North Cambridge carhouse

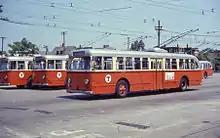
Trolleybuses in North Cambridge yard in 1967

The North Cambridge carhouse is a bus garage for trolleybuses, and a former streetcar carhouse, in Cambridge, Massachusetts, which is owned and operated by the Massachusetts Bay Transportation Authority (MBTA). It was first built in 1874. The current structure dates from 1979 and is located in the North Cambridge neighborhood at 2375 Massachusetts Avenue. It is one of two MBTA garages used in operation of the Boston-area trolleybus system (along with the Southampton Garage, where Silver Line dual-mode buses are maintained).